Schoonselhof cemetery

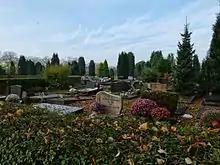
View on a part of the cemetery

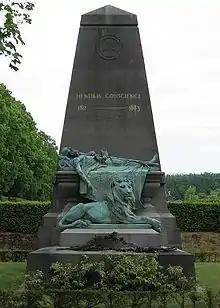
Tomb of Hendrik Conscience

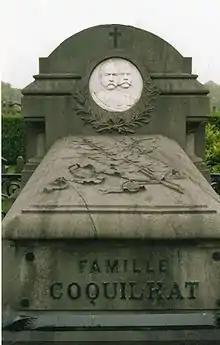
Coquilhat tomb

Schoonselhof Cemetery ("Antwerpen Schoonselhof") is located in Hoboken, Antwerp, a suburb of Antwerp, Belgium.